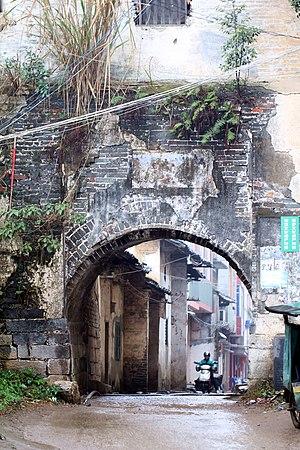
Le massacre de Guangxi était une série d'événements impliquant le lynchage et le massacre direct dans la province chinoise du Guangxi pendant la révolution culturelle.